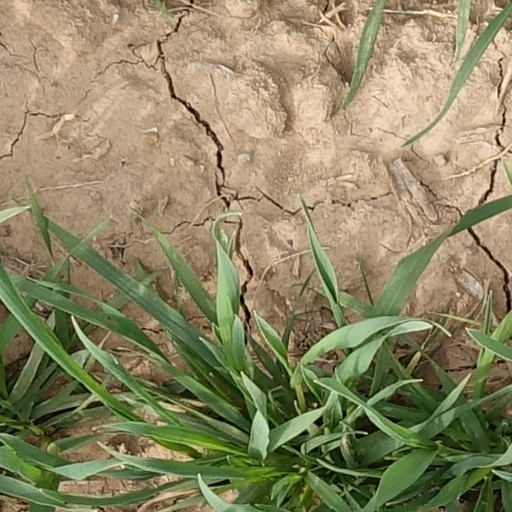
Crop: wheat